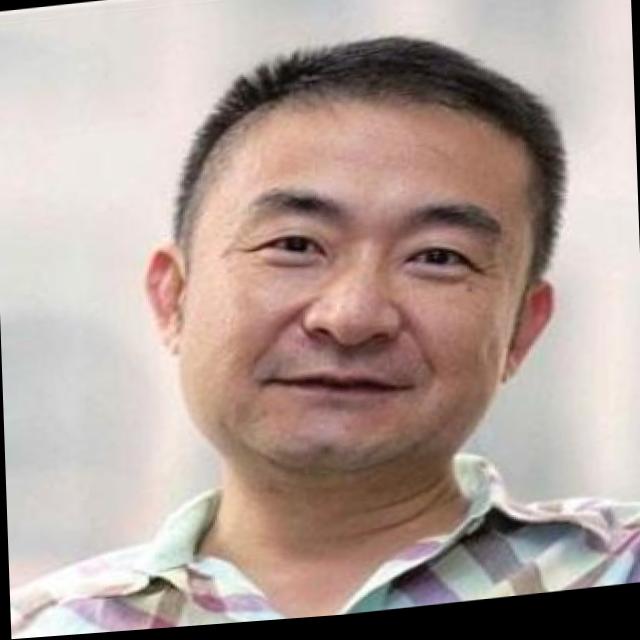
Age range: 45-64